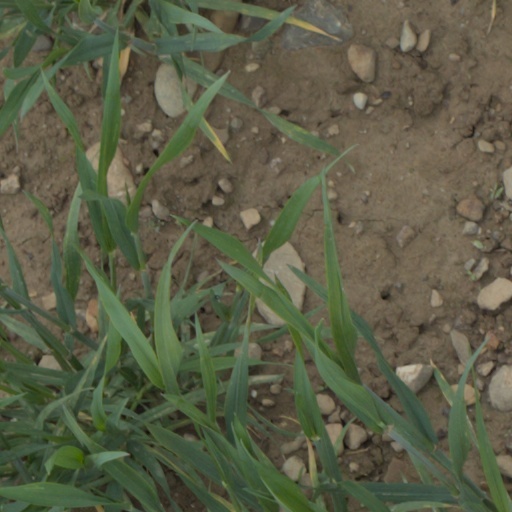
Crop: wheat